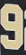
Number: 9